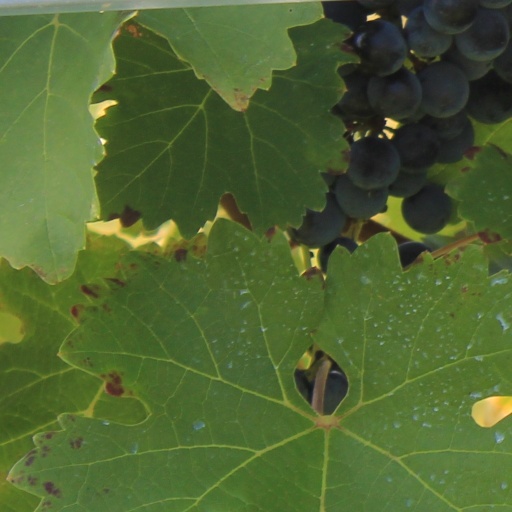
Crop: grape